Epithelium

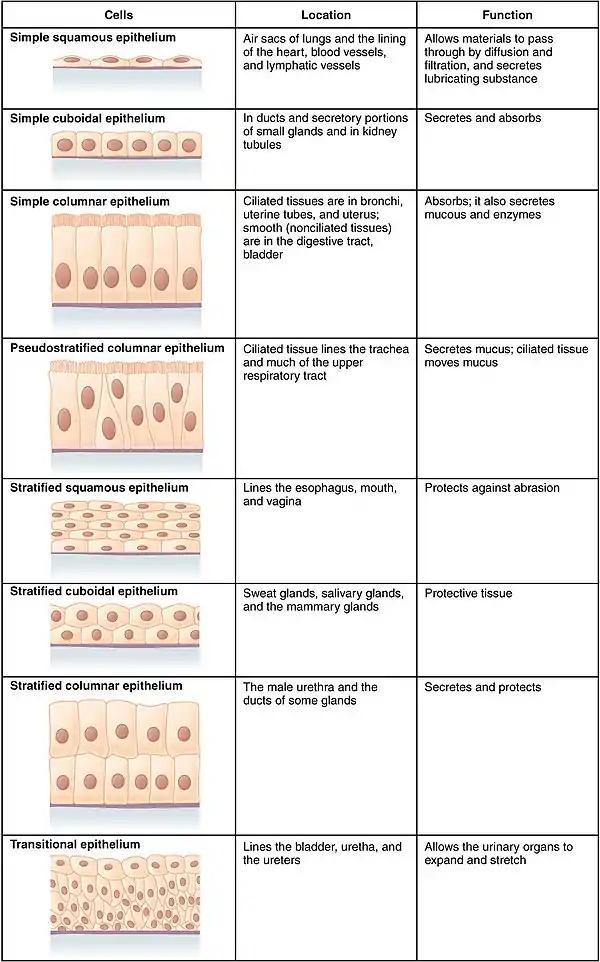
Summary showing different epithelial cells/tissues and their characteristics.

By layer, epithelium is classed as either simple epithelium, only one cell thick (unilayered), or stratified epithelium having two or more cells in thickness, or multi-layered – as stratified squamous epithelium, stratified cuboidal epithelium, and stratified columnar epithelium, and both types of layering can be made up of any of the cell shapes. However, when taller simple columnar epithelial cells are viewed in cross section showing several nuclei appearing at different heights, they can be confused with stratified epithelia. This kind of epithelium is therefore described as pseudostratified columnar epithelium.